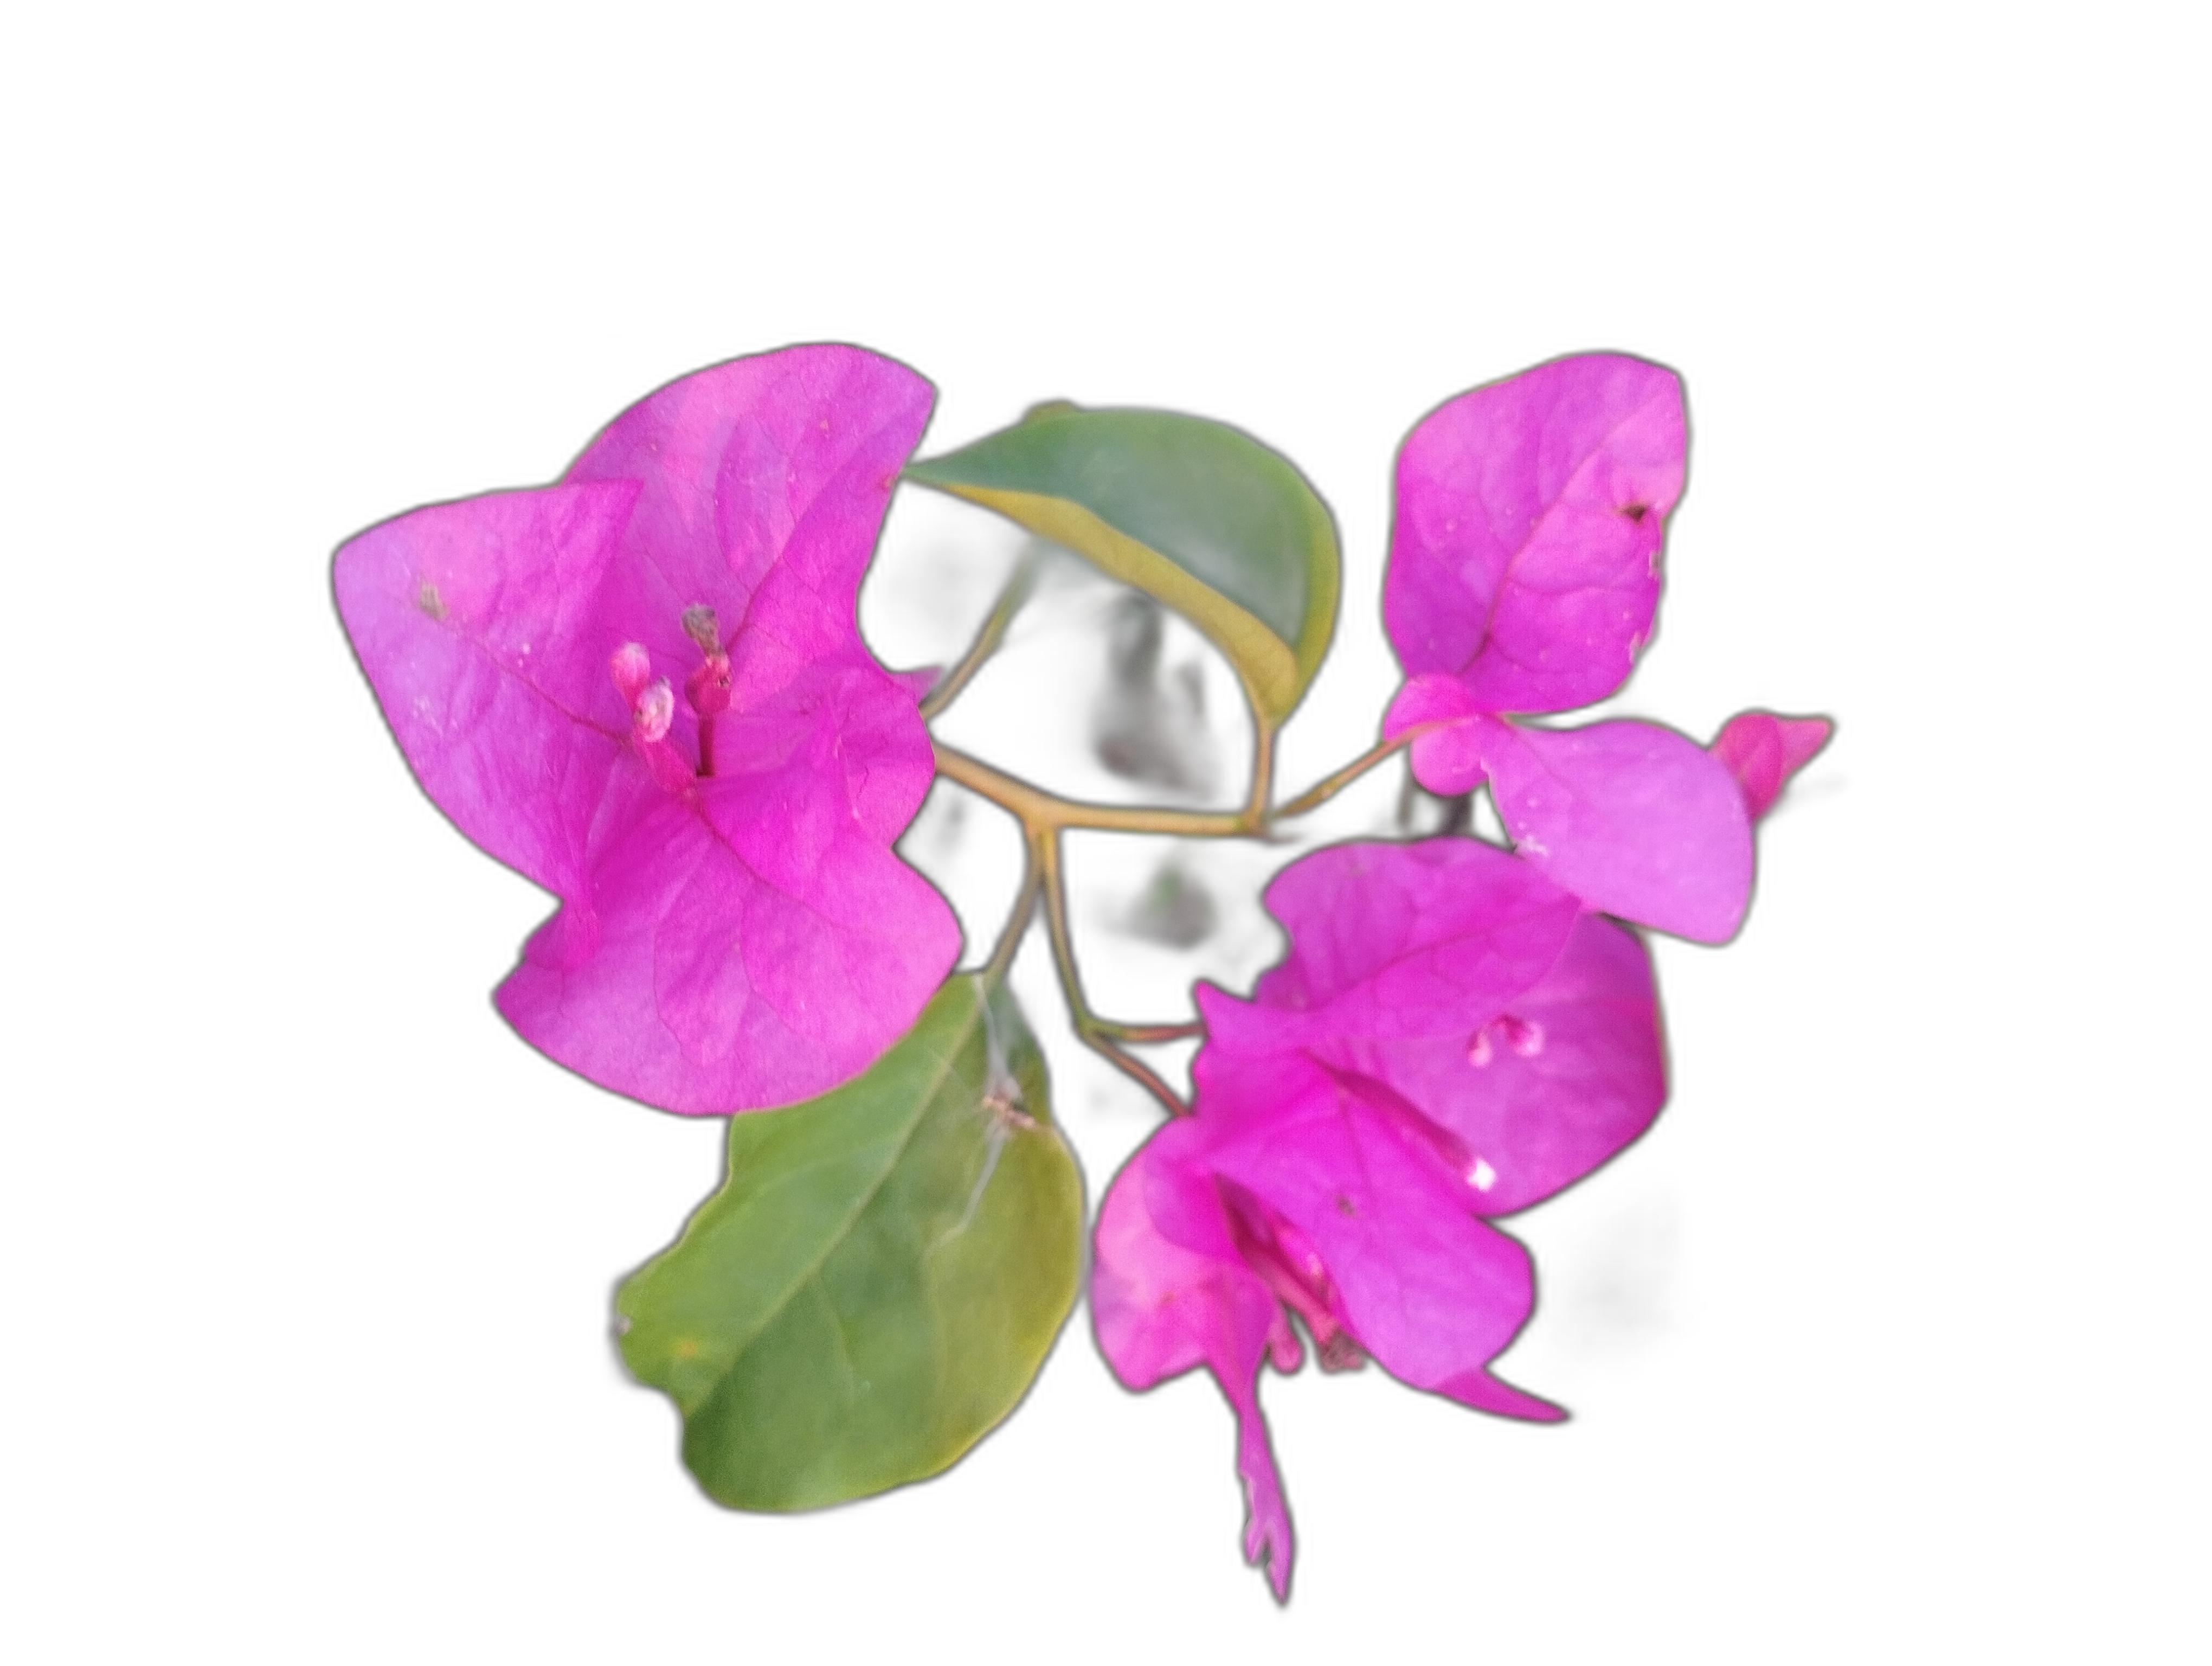
Label: Bougainvillea